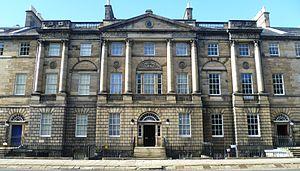
La Bute House est la résidence officielle du Premier ministre d'Écosse, depuis le Scotland Act et la dévolution des pouvoirs de 1999. Son adresse est le 6 Charlotte Square, à Édimbourg.